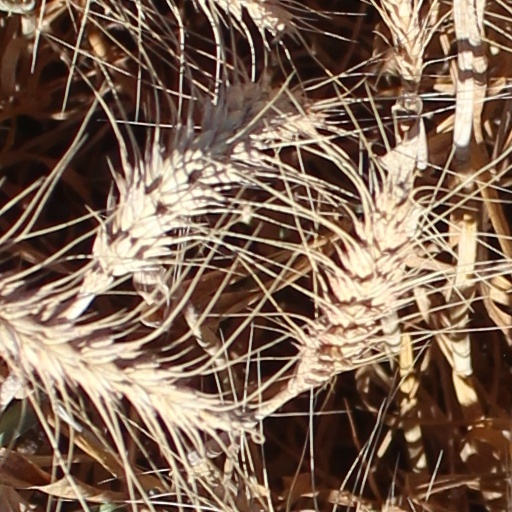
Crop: wheat